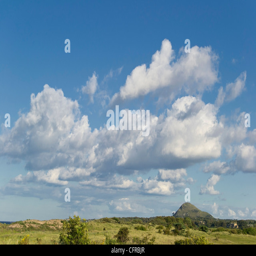
clouds over the landscape on the horizon